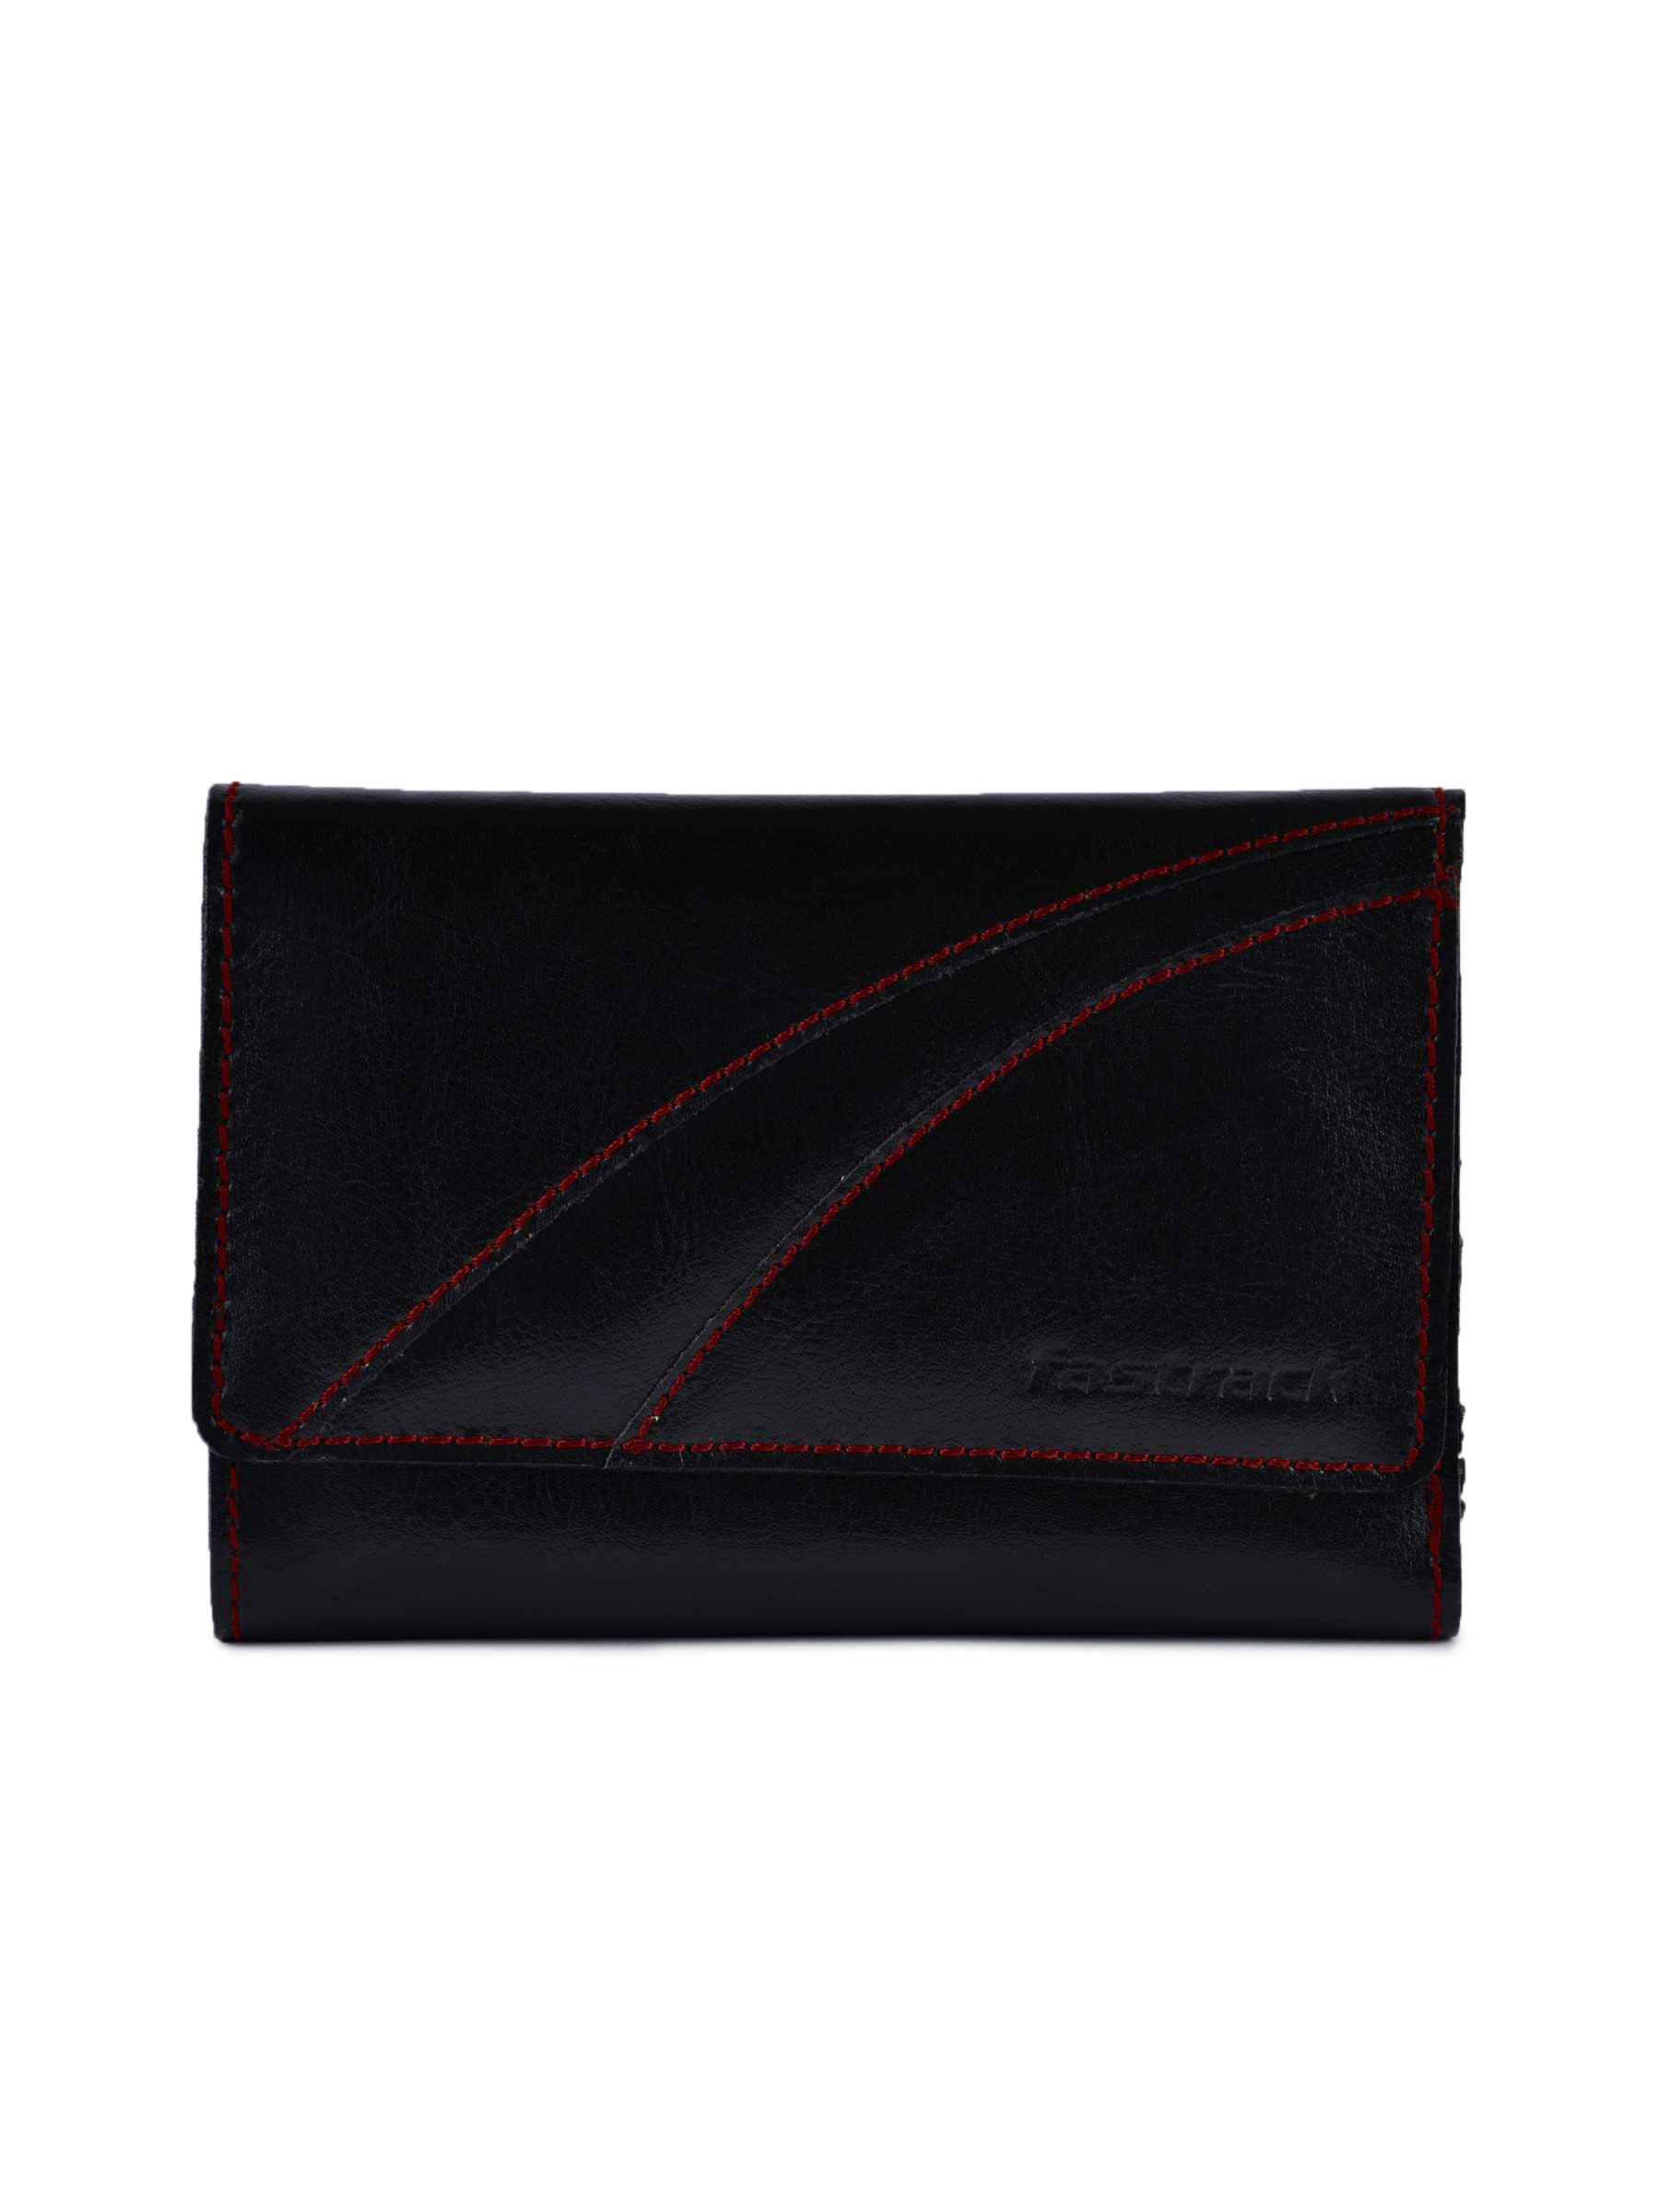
Fastrack Women Leather Black Wallet
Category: Accessories / Wallets / Wallets
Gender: Women
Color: Black
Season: Winter 2016
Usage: Casual